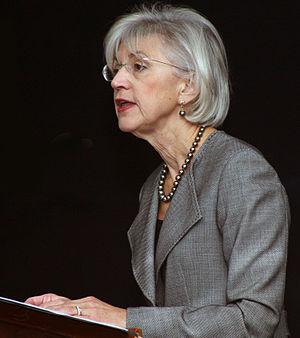
Beverley McLachlin, née le 7 septembre 1943 à Pincher Creek en Alberta, est une juriste canadienne. Elle est juge en chef du Canada de 2000 à 2017.